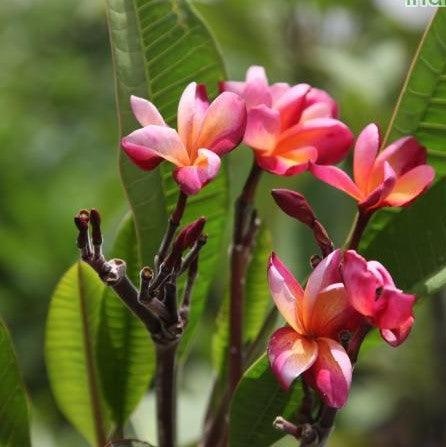
Buy the Stunning Yellow Orange 06 Plumeria Rubra (Frangipani, Temple Tree, Flor De Mayo) - Tukai CDROM Tree for Sale
Common name: Frangipani, Temple Tree, Flor De Mayo, Plumeria Rubra Yellow Orange 06, K3 As Per Tukai Cdrom Regional name: Marathi - Khairchapha, Hindi - Chameli, Gul-e-chin, Bengali - Dalama Phula, Kannada - Kadusampage, Gujarati - Aholo Champo, Tamil - Perungali, Telugu - Arbataganneru Category: Trees , Shrubs Family: Apocynaceae or Plumeria or Oleander family Light: Sun growing, Semi shade Water: Normal, Can tolerate less, Can tolerate more Primarily grown for: Flowers Flowering season: Year-around flowering, Flowers in flushes throughout the year Flower or Inflorescence color: Dark Pink Foliage color: Green Plant Height or length: 6 to 8 meters Plant Spread or Width: 6 to 8 meters Plant Form: Spreading, Upright or Erect Special Character: Fragrant flowers or leaves Auspicious or Feng Shui plant Plant for puja or prayer flower or leaves Good for screening Attracts birds Attracts butterflies Attracts bees Animals will not eat Recommended for creating shade Quick growing trees Suitable for road median planting Salt or salinity tolerant Good on seaside Must have for Farm house or big gardens Plant Description: - The flowers of this variety are a mix or yellow, orange and pink. They are medium sized and do not open out fully. - The leaves and plants too are medium sized. - Plumerias have become popular because of their long blooming time, pretty flowers that are generally scented. - As with hibiscus - there is a lot of confusion regarding the names of plumerias. Especially the various hybrids that are available. Each source gives them their own names. These names vary from region to region and country to country. We have given them numbers as per color for ease of classification. - Plumerias are beautiful flowering trees from South America. - They have adapted very well to our climate and are now very much our own now. In fact they are so common that most people do not even know that they have come from a far away land. - Plants have thick fleshy stems with broad simple leaves. - The stems and trunk get a twisted and garnled look when old. - The flowers are borne in huge terminal trusses. They are generally above the foliage. Growing tips: - Plumerias are hardy plants and will grow in a range of soils. - They are well known for their tenacity and ability to grow in poor soils. - Some varieties drop their leaves - especially if not irrigated in winter. - Regular fertilizer application and good soils will make the plants grow better. - Plants require regular pruning to stay in shape. Pruning should be done just after the flower flush is over. - Plumerias grow well in absolutely all kinds of soils. - They can be grown in pots as well as the ground. - Plumerias can go without water for long periods of time. - However regular irrigation in the hot summer growing months will make them bloom better and have a fresher looking crown. - Can be cut back if they are getting too big. - Plants grow and flower well in containers as well. Choose large sizes for optimum growth. - Do not over fertilize as plants will only put out leaves and soft growth. A bit of starvation - makes them flower more.
Brand: PlantsMarket
Category: Home & Garden > Plants > Trees